Hebrides

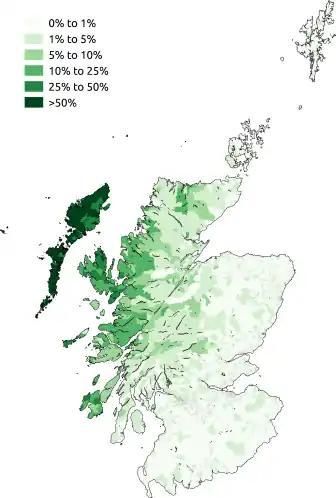
Geographic distribution of Gaelic speakers in Scotland (2011)

The residents of the Hebrides have spoken a variety of different languages during the long period of human occupation.